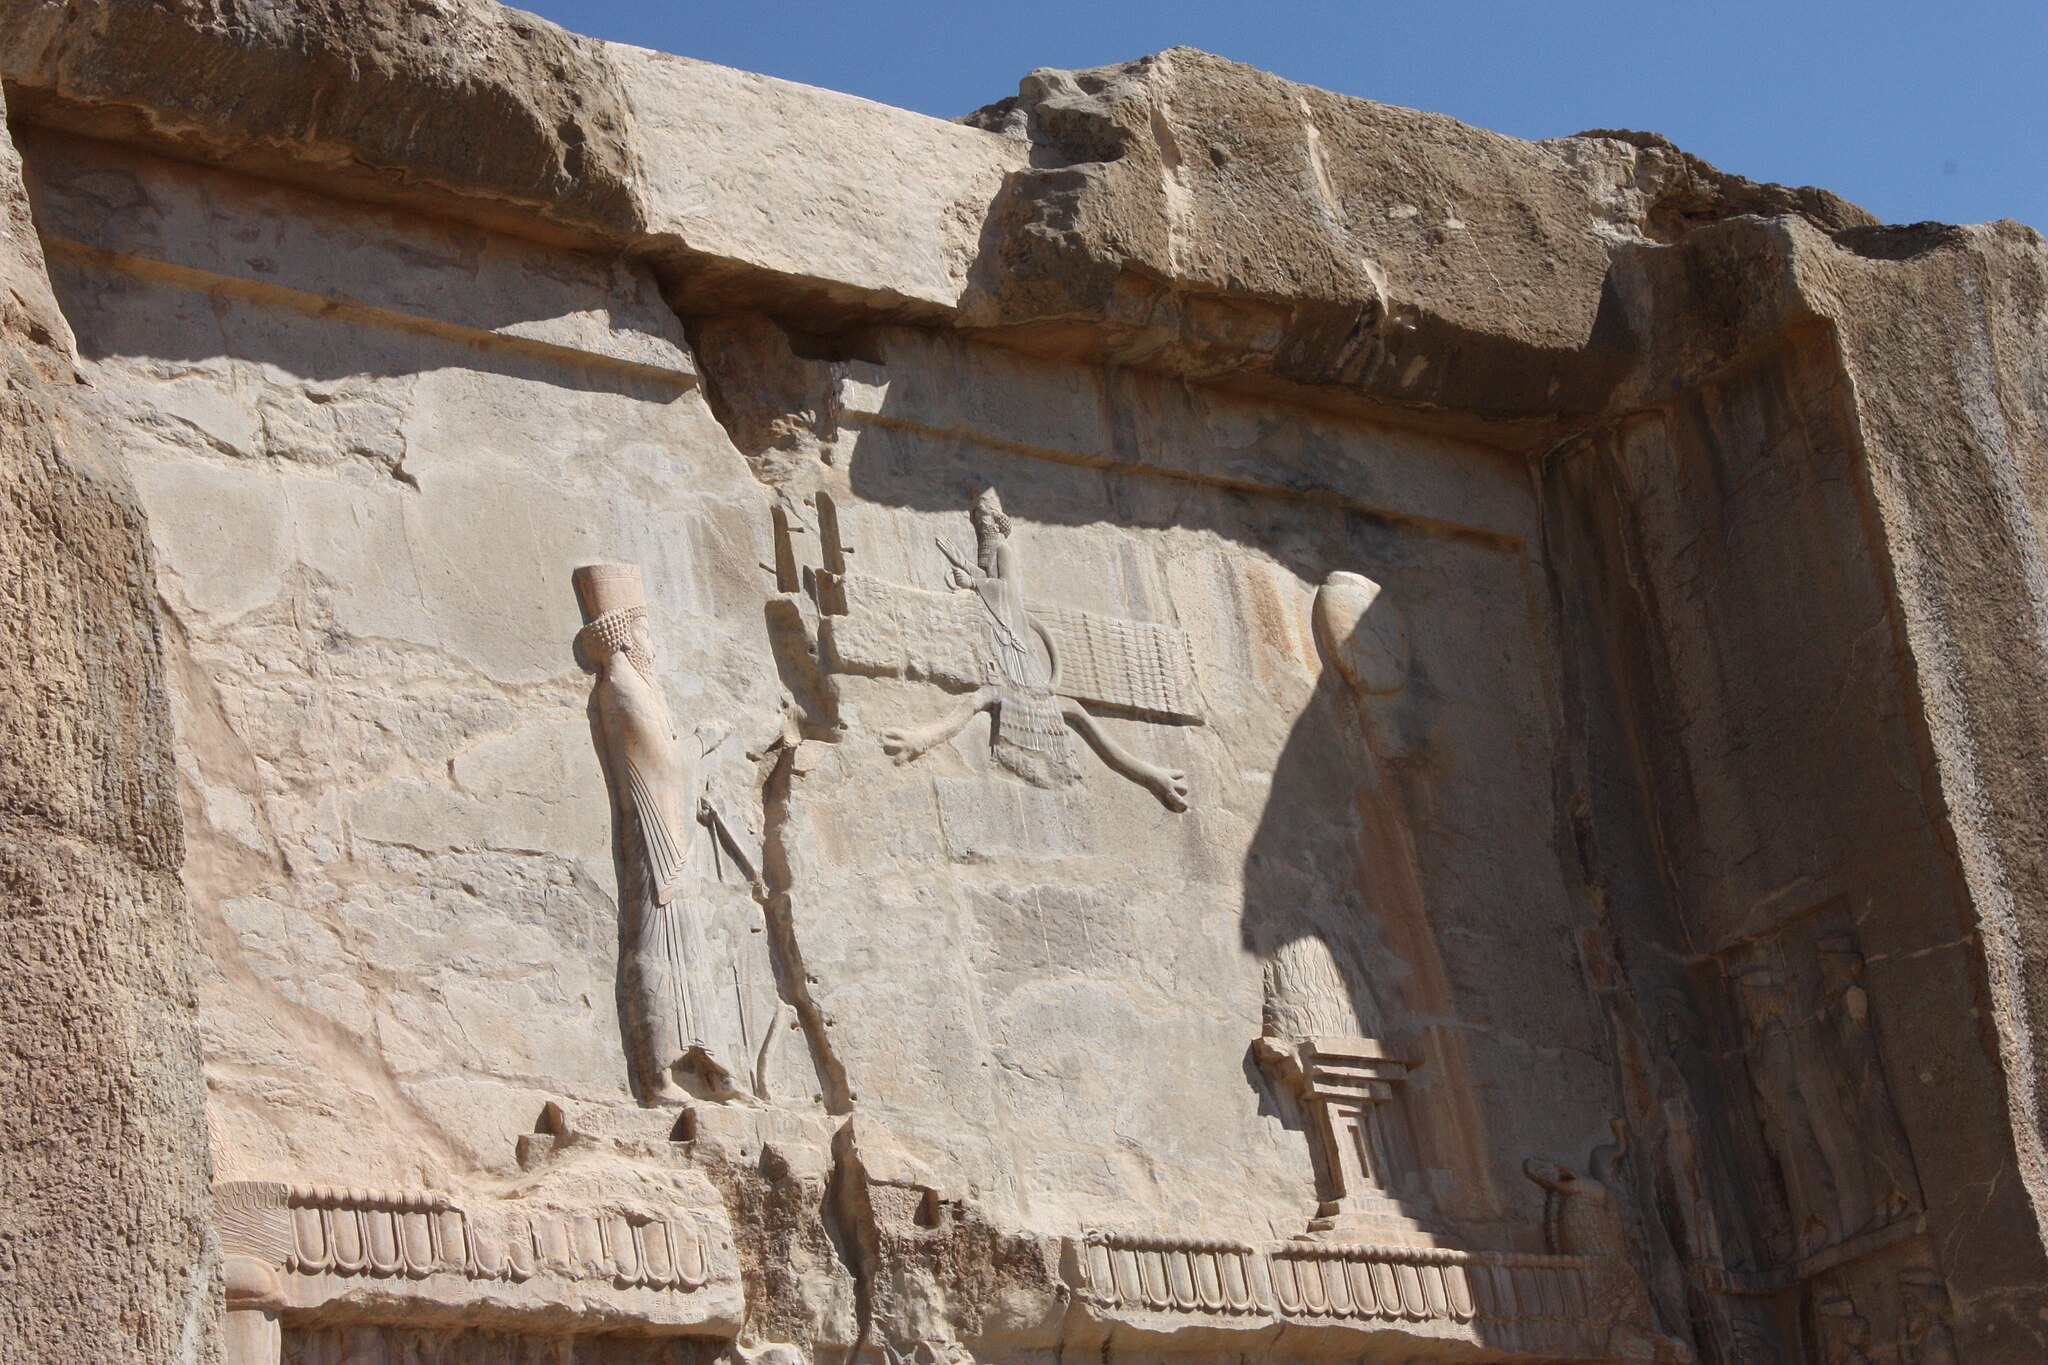
Title: Takhtejamshid 1246
Description: Persepolis in Shiraz
Date: 2009-04-03
Categories: GFDL, Taken with Canon EOS 450D, Tomb of Artaxerxes II, License migration redundant, Self-published work, 2009 in Persepolis, Reliefs of Faravahar in Persepolis, Reliefs of Ahura Mazda